Driven right leg circuit

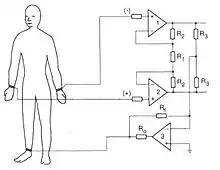
Driven Right Leg Circuit for Electrocardiogram

A Driven Right Leg circuit or DRL circuit, also known as Right Leg Driving technique, is an electric circuit that is often added to biological signal amplifiers to reduce common-mode interference. Biological signal amplifiers such as ECG (electrocardiogram) EEG (electroencephalogram) or EMG circuits measure very small electrical signals emitted by the body, often as small as several micro-volts (millionths of a volt). However, the patient's body can also act as an antenna which picks up electromagnetic interference, especially 50/60 Hz noise from electrical power lines. This interference can obscure the biological signals, making them very hard to measure. Right leg driver circuitry is used to eliminate interference noise by actively cancelling the interference.